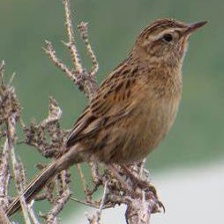
Species: AUSTRAL CANASTERO
Scientific name: ASTHENES ANTHOIDES